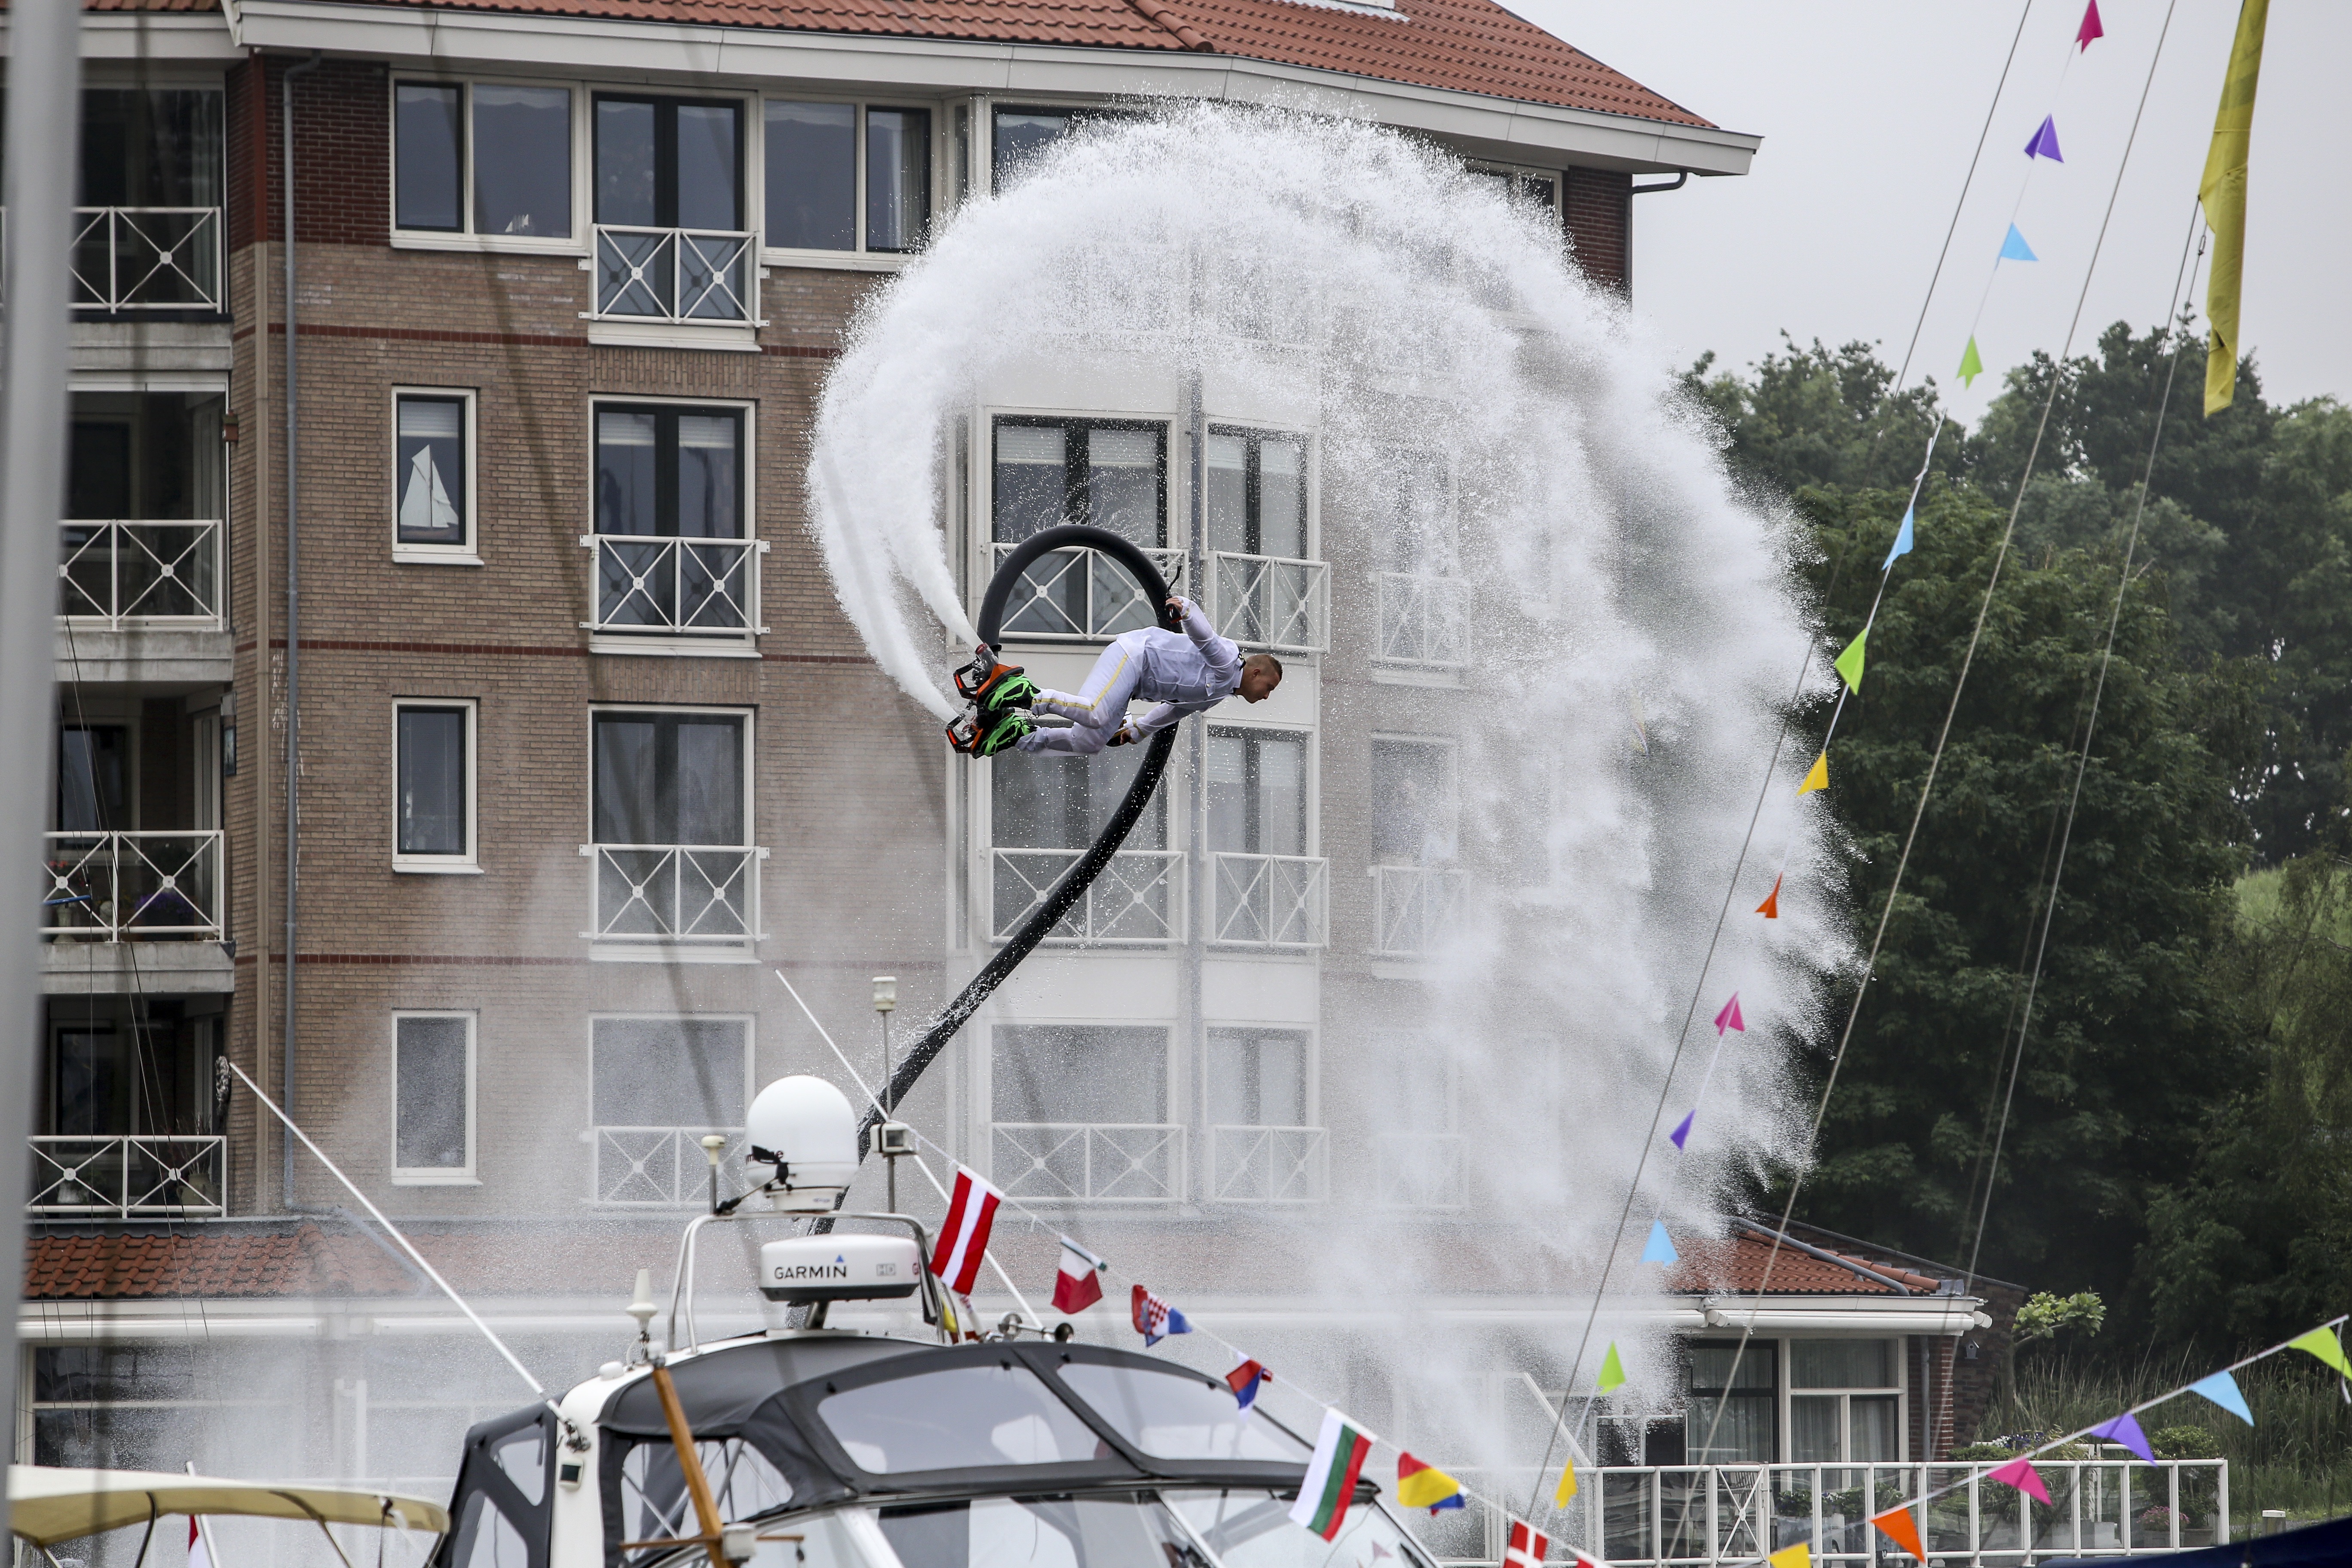
snow, vehicle, flyboard, tholen, port day